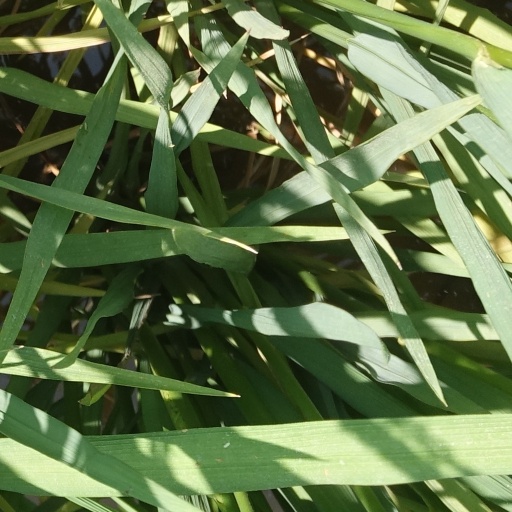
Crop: rice